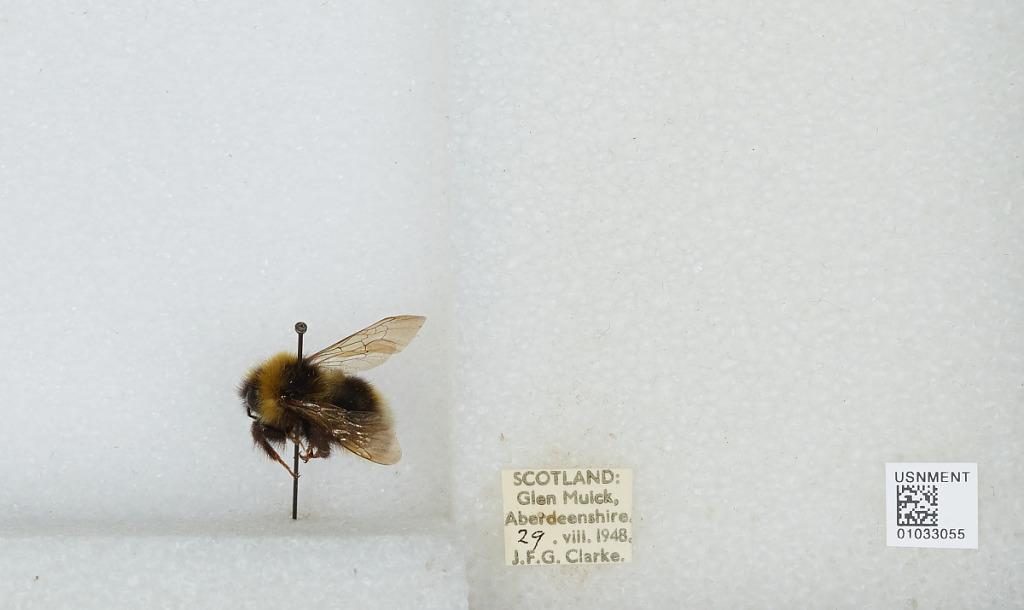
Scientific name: Bombus (Psithyrus) sylvestris (Lepeletier)
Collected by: J. Clarke
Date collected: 1948-8-29
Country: United Kingdom
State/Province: Scotland
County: Aberdeenshire
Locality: Glen Muick
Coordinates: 56.9523, -3.13623